The Engines of God

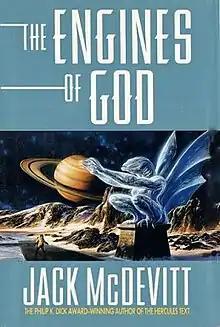
First edition

The Engines of God is a science fiction novel by American author Jack McDevitt, published in 1994.